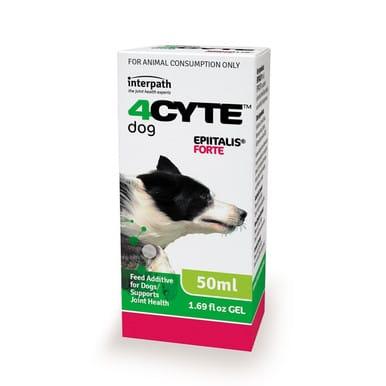
Kifungashio kilichochapishwa picha ya mnyama aina ya mbwa na maneno yasomekayo "folcides" ikiashiria ni kifungashio cha dawa ya mifugo aina ya mbwa.